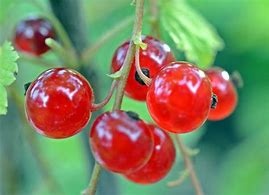
Label: redcurrant